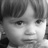
Emotion: neutral